Planets in astrology

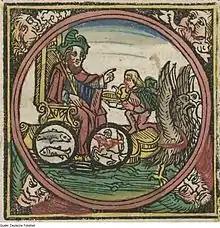
Jupiter enthroned, with the symbols of Pisces and Sagittarius at his feet (woodcut by Johannes Regiomontanus, 1512)

Jupiter is the traditional ruling planet of Sagittarius ♐️ and Pisces ♓️. It is exalted in Cancer ♋️. In classical Roman mythology, Jupiter is the sky god, ruler of the gods, and their guardian and protector; his symbol is the thunderbolt. The Romans believed that Jupiter granted them supremacy because they had honored him more than any other people had. Jupiter was "the fount of the auspices upon which the relationship of the city with the gods rested." He personified the divine authority of Rome's highest offices, internal organization, and external relations. His image in the Republican and Imperial Capitol bore regalia associated with Rome's ancient kings and the highest consular and Imperial honours.